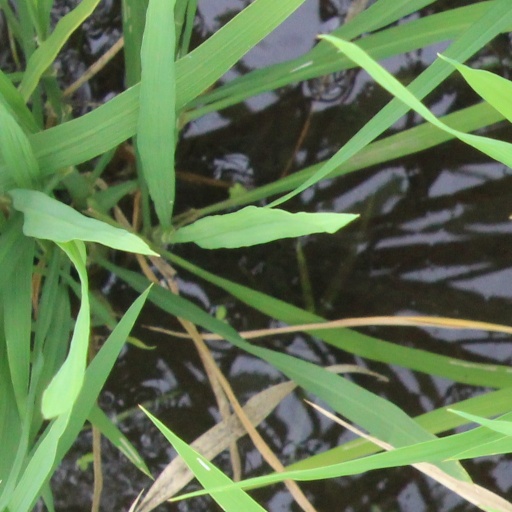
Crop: rice